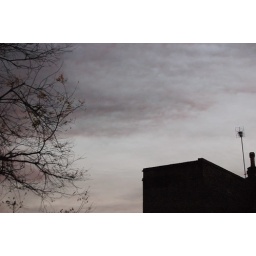
clouds of smoke in the london sky from the refinery explosion.